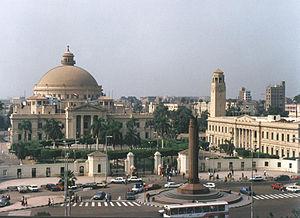
Le Caire est la capitale et la plus grande ville d'Égypte. Sa population est d'environ dix millions d'habitants. Elle serait également la sixième agglomération du monde en 2015. Bien qu'Al-Qāhira soit le nom officiel, en arabe égyptien, elle est plus souvent appelée Masr ou el-Qahéra. Carrefour du Moyen-Orient et de l'Afrique situé en amont du delta du Nil, sur les rives du fleuve ainsi que sur quelques îles adjacentes, elle se trouve au nord du pays, à 178 km au sud-est d'Alexandrie et 127 km à l'ouest du canal de Suez. Les habitants du Caire sont appelés les Cairotes.
L'université du Caire, est une institution d'études supérieures située à Gizeh en Égypte. C'est la première Université publique en Egypte. Elle a été fondée, en 1908 d'abord comme université privée, sous le patronage du futur roi Fouad Ier, puis elle est devenue université d'Etat en 1925. L'université du Caire est la deuxième plus ancienne université en Egypte après l'Université Al-Azhar.
Le Moyen-Orient est une expression d'origine occidentale qui désigne, pour les occidentaux, une région comprise entre la rive orientale de la mer Méditerranée et la ligne tracée par la frontière entre l'Iran d'une part et le Pakistan d'autre part. Le Moyen-Orient est l'Asie de l'Ouest et l'Égypte. Proche-Orient et Moyen-Orient ne désignent pas deux espaces géographiques clairement séparés, comme si, en allant vers l'est, on voyait se succéder le Proche-Orient et le Moyen-Orient avant d'atteindre l'Extrême-Orient. Ces termes désignent un même espace défini, au tournant des XIXᵉ et XXᵉ siècles, par le Foreign Office britannique comme le Middle East, et par le Quai d'Orsay français comme le Proche-Orient.